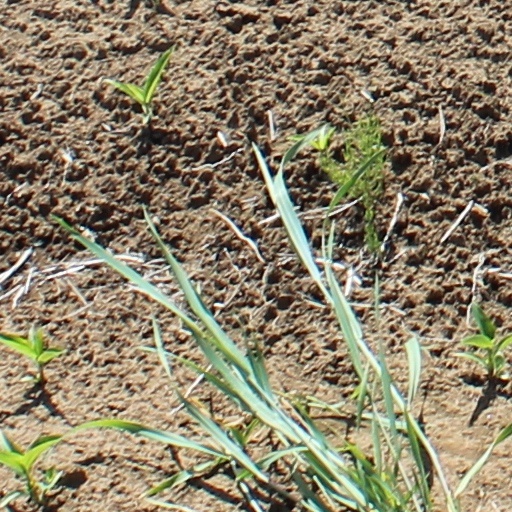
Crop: wheat